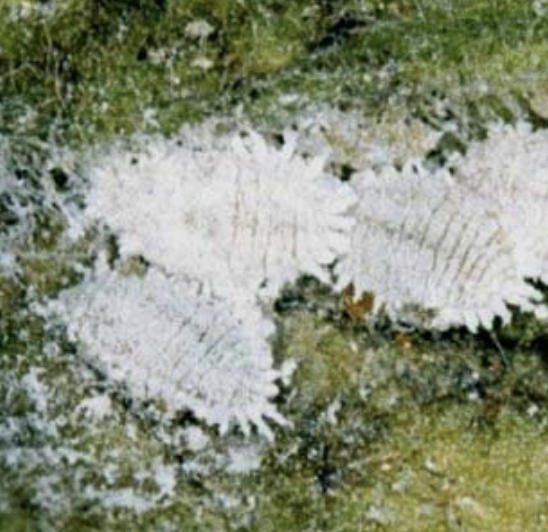
Label: mealybug_infestation